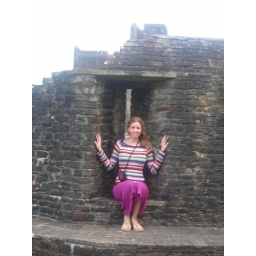
Me in castle look-out window